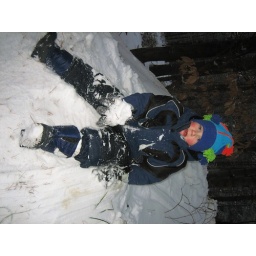
Adam sitting on a big rock in the woods at the house 2007